Larry Craig

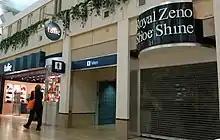

At a news conference on September 1, 2007, Craig announced his intent to resign, "with sadness and deep regret", effective September 30, 2007. On September 4, 2007, a spokesperson for Craig indicated that he was reconsidering his decision to resign, if his conviction was rapidly overturned and his committee assignments were restored. The following week, Craig's attorneys filed a motion to withdraw his guilty plea, arguing that it "was not knowing and intelligent and therefore was in violation of his constitutional rights." The motion was ultimately denied, upholding the initial guilty plea. The controversy forced Craig to step down from his position as liaison to the Senate on the Romney campaign. Craig vehemently denied wrongdoing, saying "I am not gay. I never have been gay."